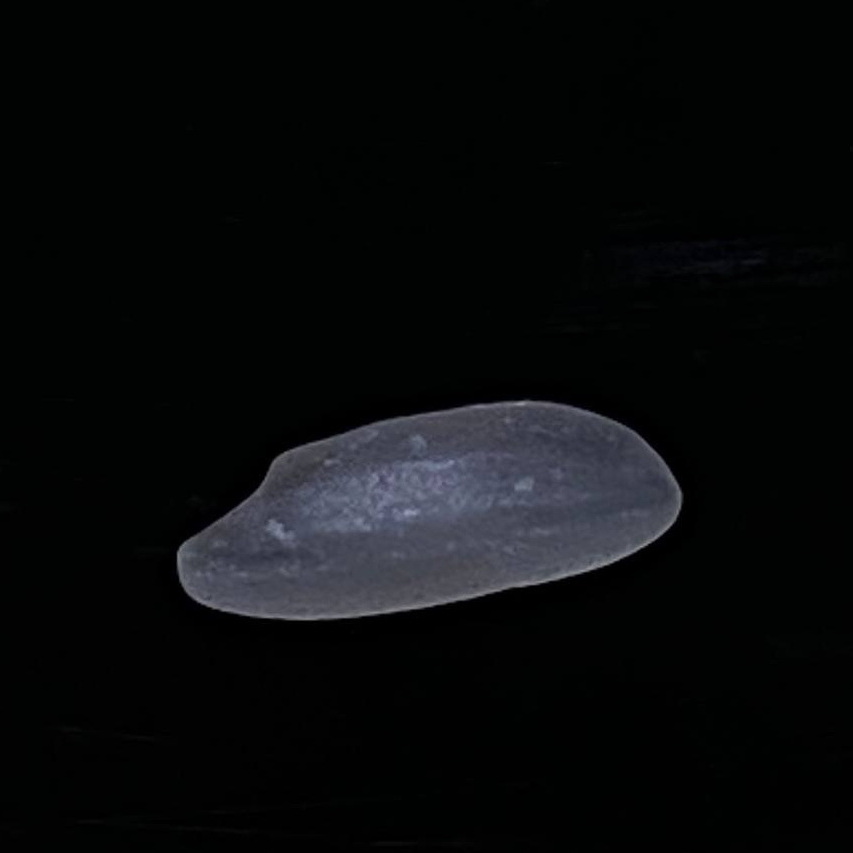
Rice variety: Subol_Lota